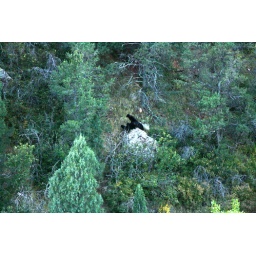
A bear rolling around on a rock in the distance. Colorado Springs.